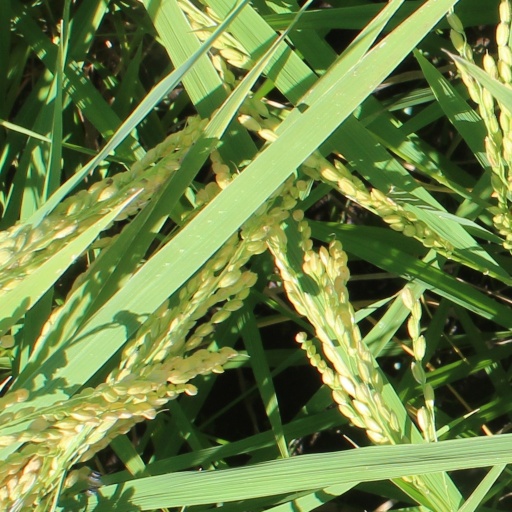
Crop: rice